Otto-Hirsch-Auszeichnung

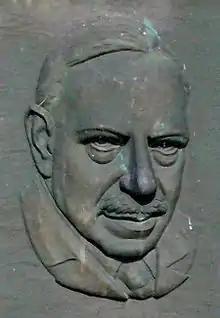

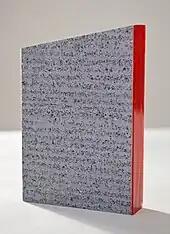

Since 2013, a small sculpture designed by the artist Christine Braun has been presented as an award. It consists of translucent concrete and red broad sheet glass. The design of the award picks up on the special nature of understanding between religions: "[...] permeability, connection, overcoming the divisive – in order to achieve reconciliation, peaceful, tolerant coexistence."